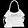
Label: Bag